StillWell

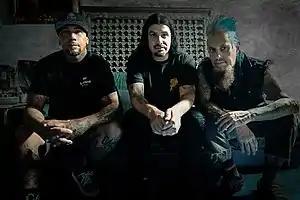
Left to right: Noah Bernardo, Q-Unique, Reginald Arvizu (2020)

Stillwell is an American rock band formed by Q-Unique from The Arsonists and Kings Bounty, Reginald "Fieldy" Arvizu from Korn, and Wuv from P.O.D. The band has released three albums and one EP. They released their third studio album, "Supernatural Miracle", on September 18, 2020.